George Ireland

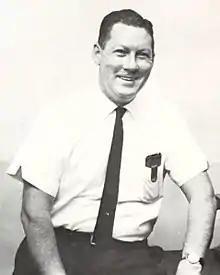
Ireland from the 1963 "Loyolan"

George Ireland (June 15, 1913 – September 14, 2001) was an American basketball coach who led the Loyola Ramblers to the 1963 NCAA championship.